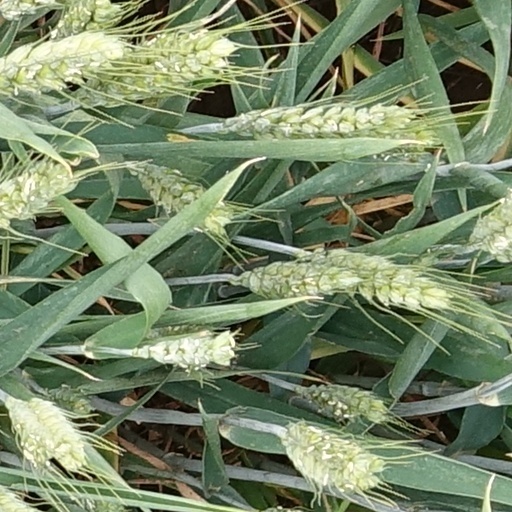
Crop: wheat